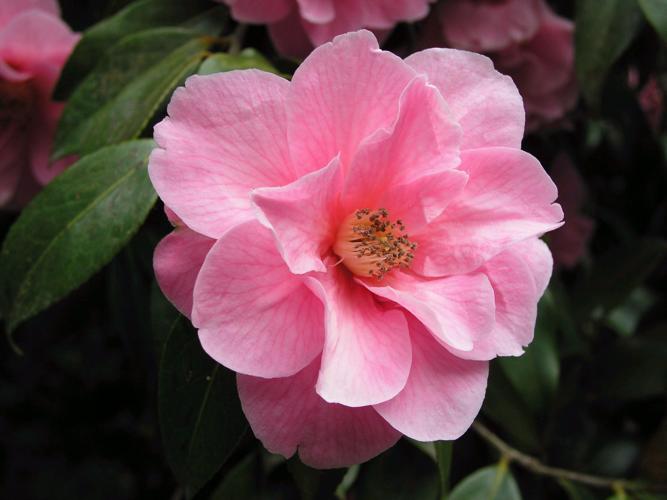
Label: camellia